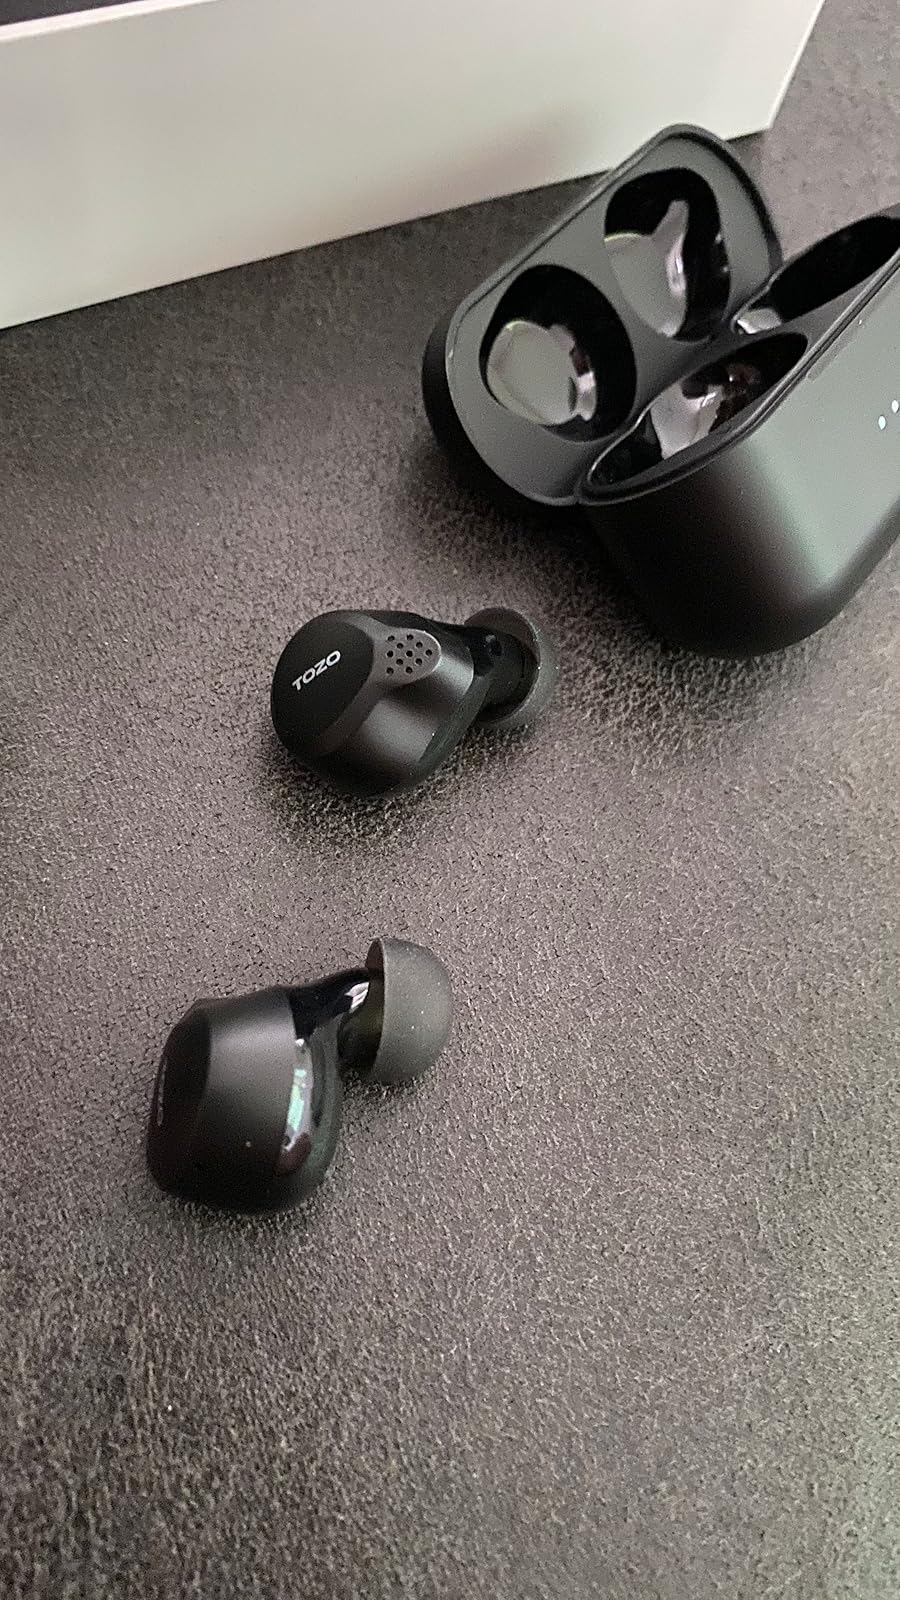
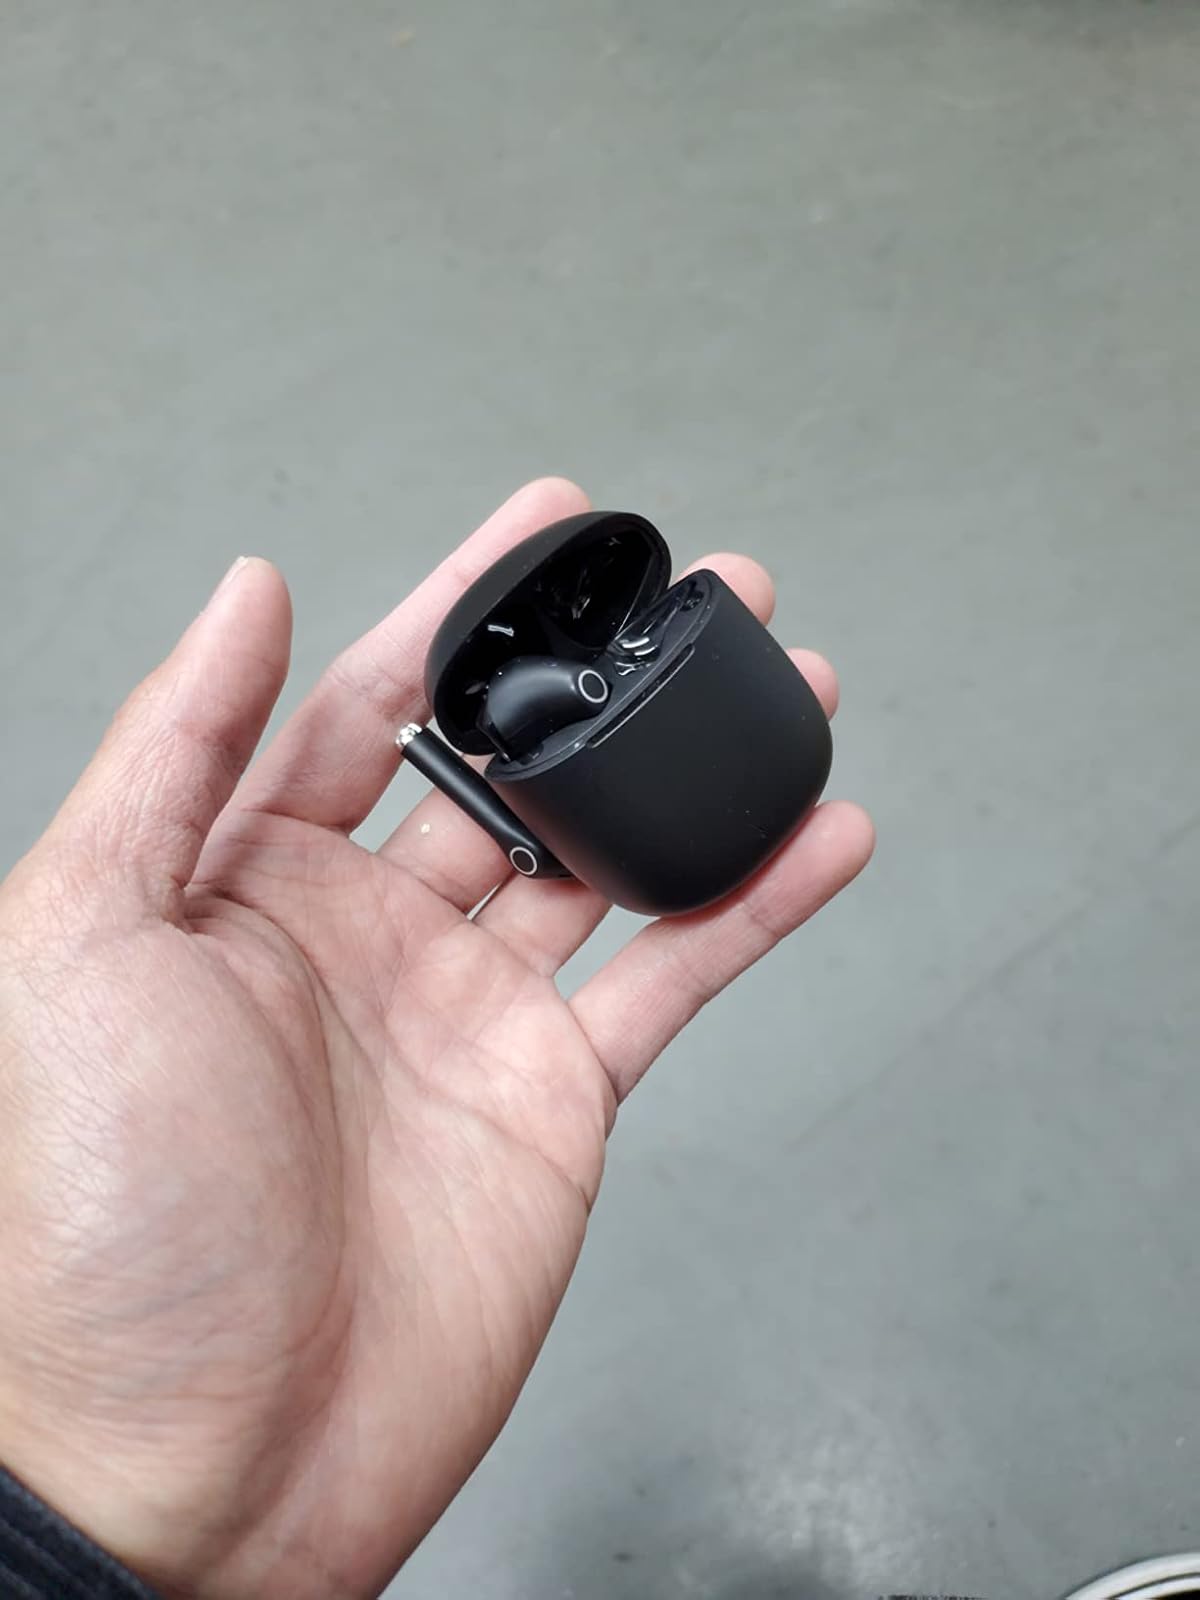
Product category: earbuds
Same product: no